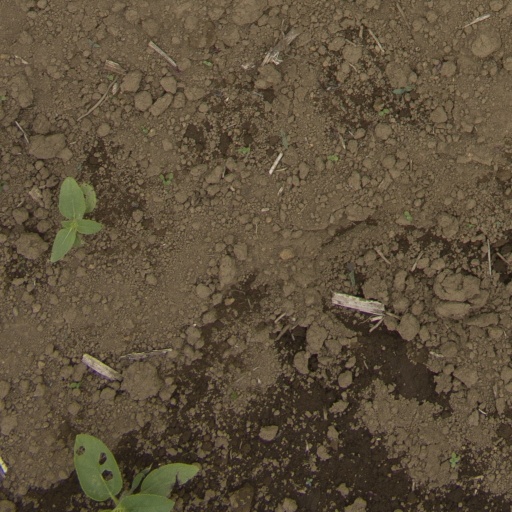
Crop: Jerusalem artichoke